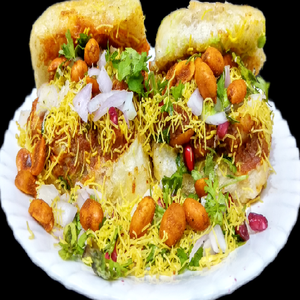
Dish: dabeli